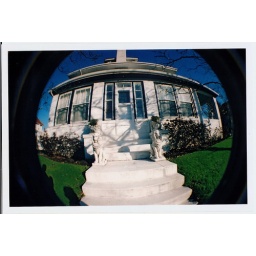
Some house in long beach